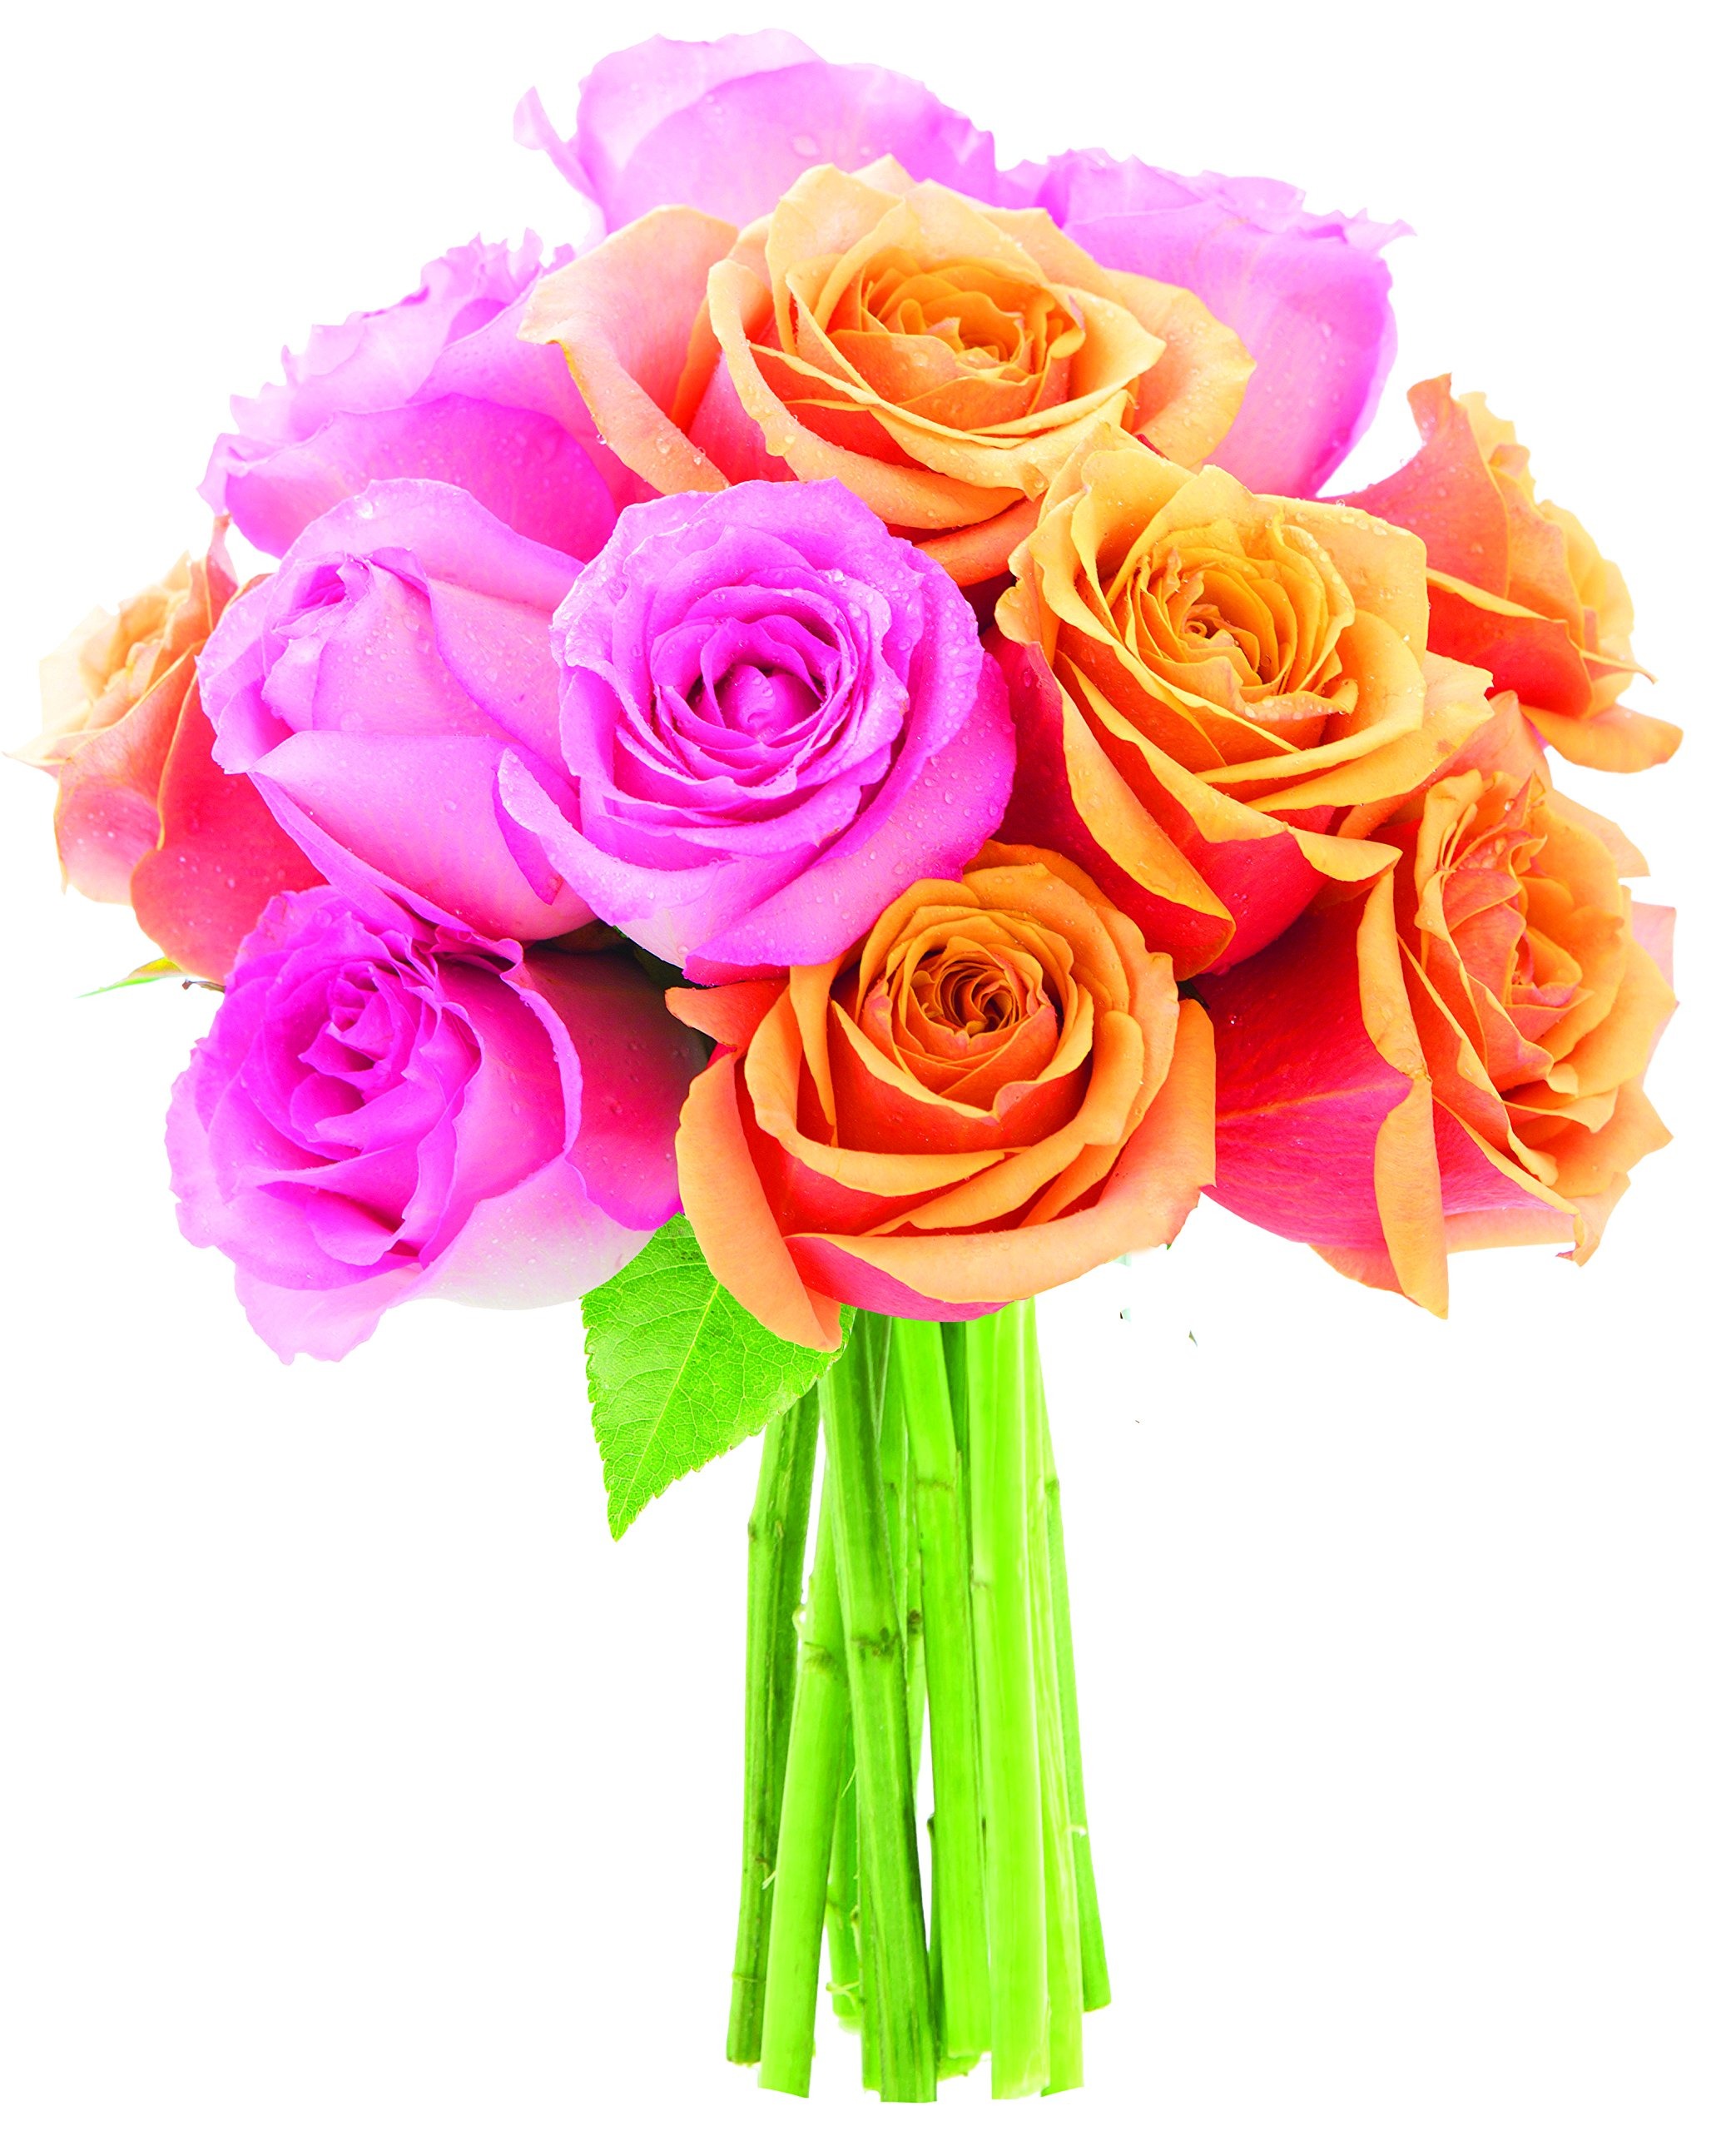
Item Name: Kabloom Sunset Boulevard Bouquet of 12 Pink and Orange Roses (Farm-Fresh, Long-Stem)
Value: 12.0
Unit: Count

Price: 47.53